Sky position (RA, Dec in degrees): 238.999, 26.454
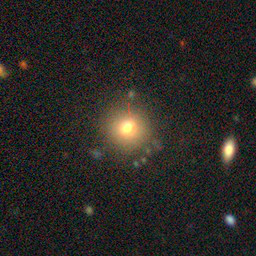
Galaxy morphology: Round Smooth Galaxies